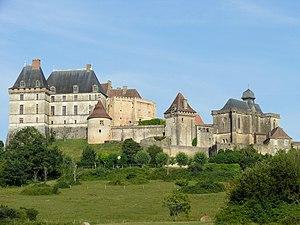
Biron - Château
Un certain nombre d'œuvres cinématographiques et télévisuelles ont été tournées dans le département de la Dordogne.
Le château de Biron est un château français situé sur la commune de Biron dans le département de la Dordogne en région Nouvelle-Aquitaine.
Biron est une commune française située dans le département de la Dordogne, en région Nouvelle-Aquitaine, entre le Périgord et l'Agenais.